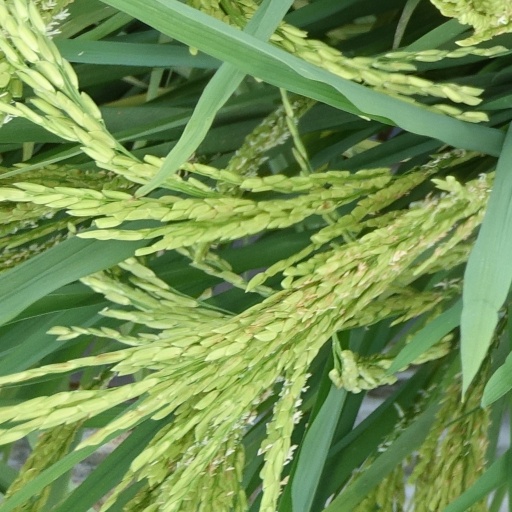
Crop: rice